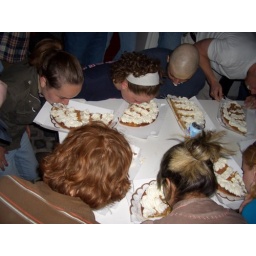
Castle Olympics: pie eating contest... the skinniest girl in the castle beat out like 5 guys. brill.